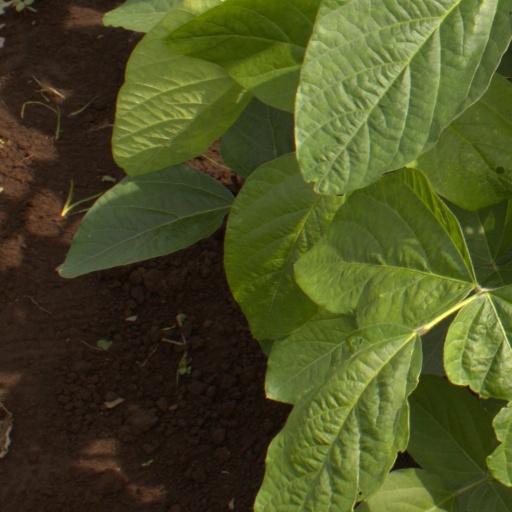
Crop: soybean